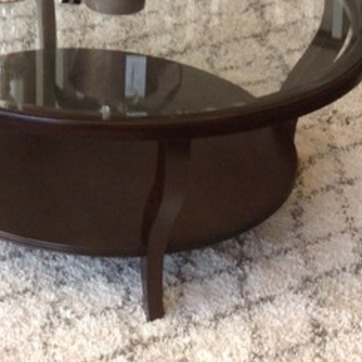
Material: wood